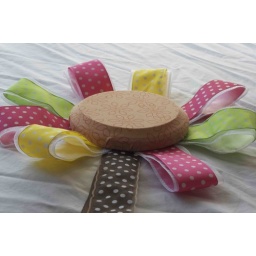
center is covered in orange fabric with modern, dark-orange flowers and this is surrounded by yellow, pink and green ribbon